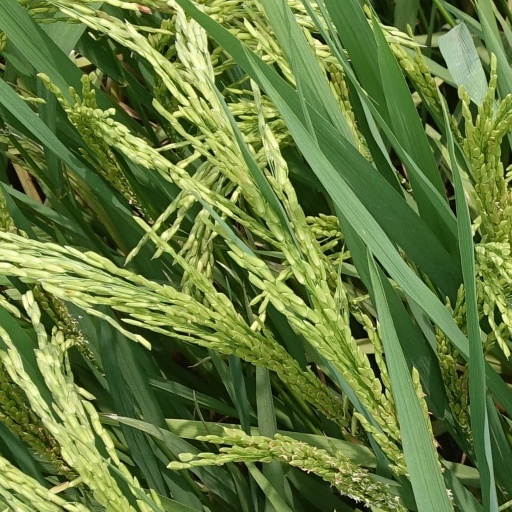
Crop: rice